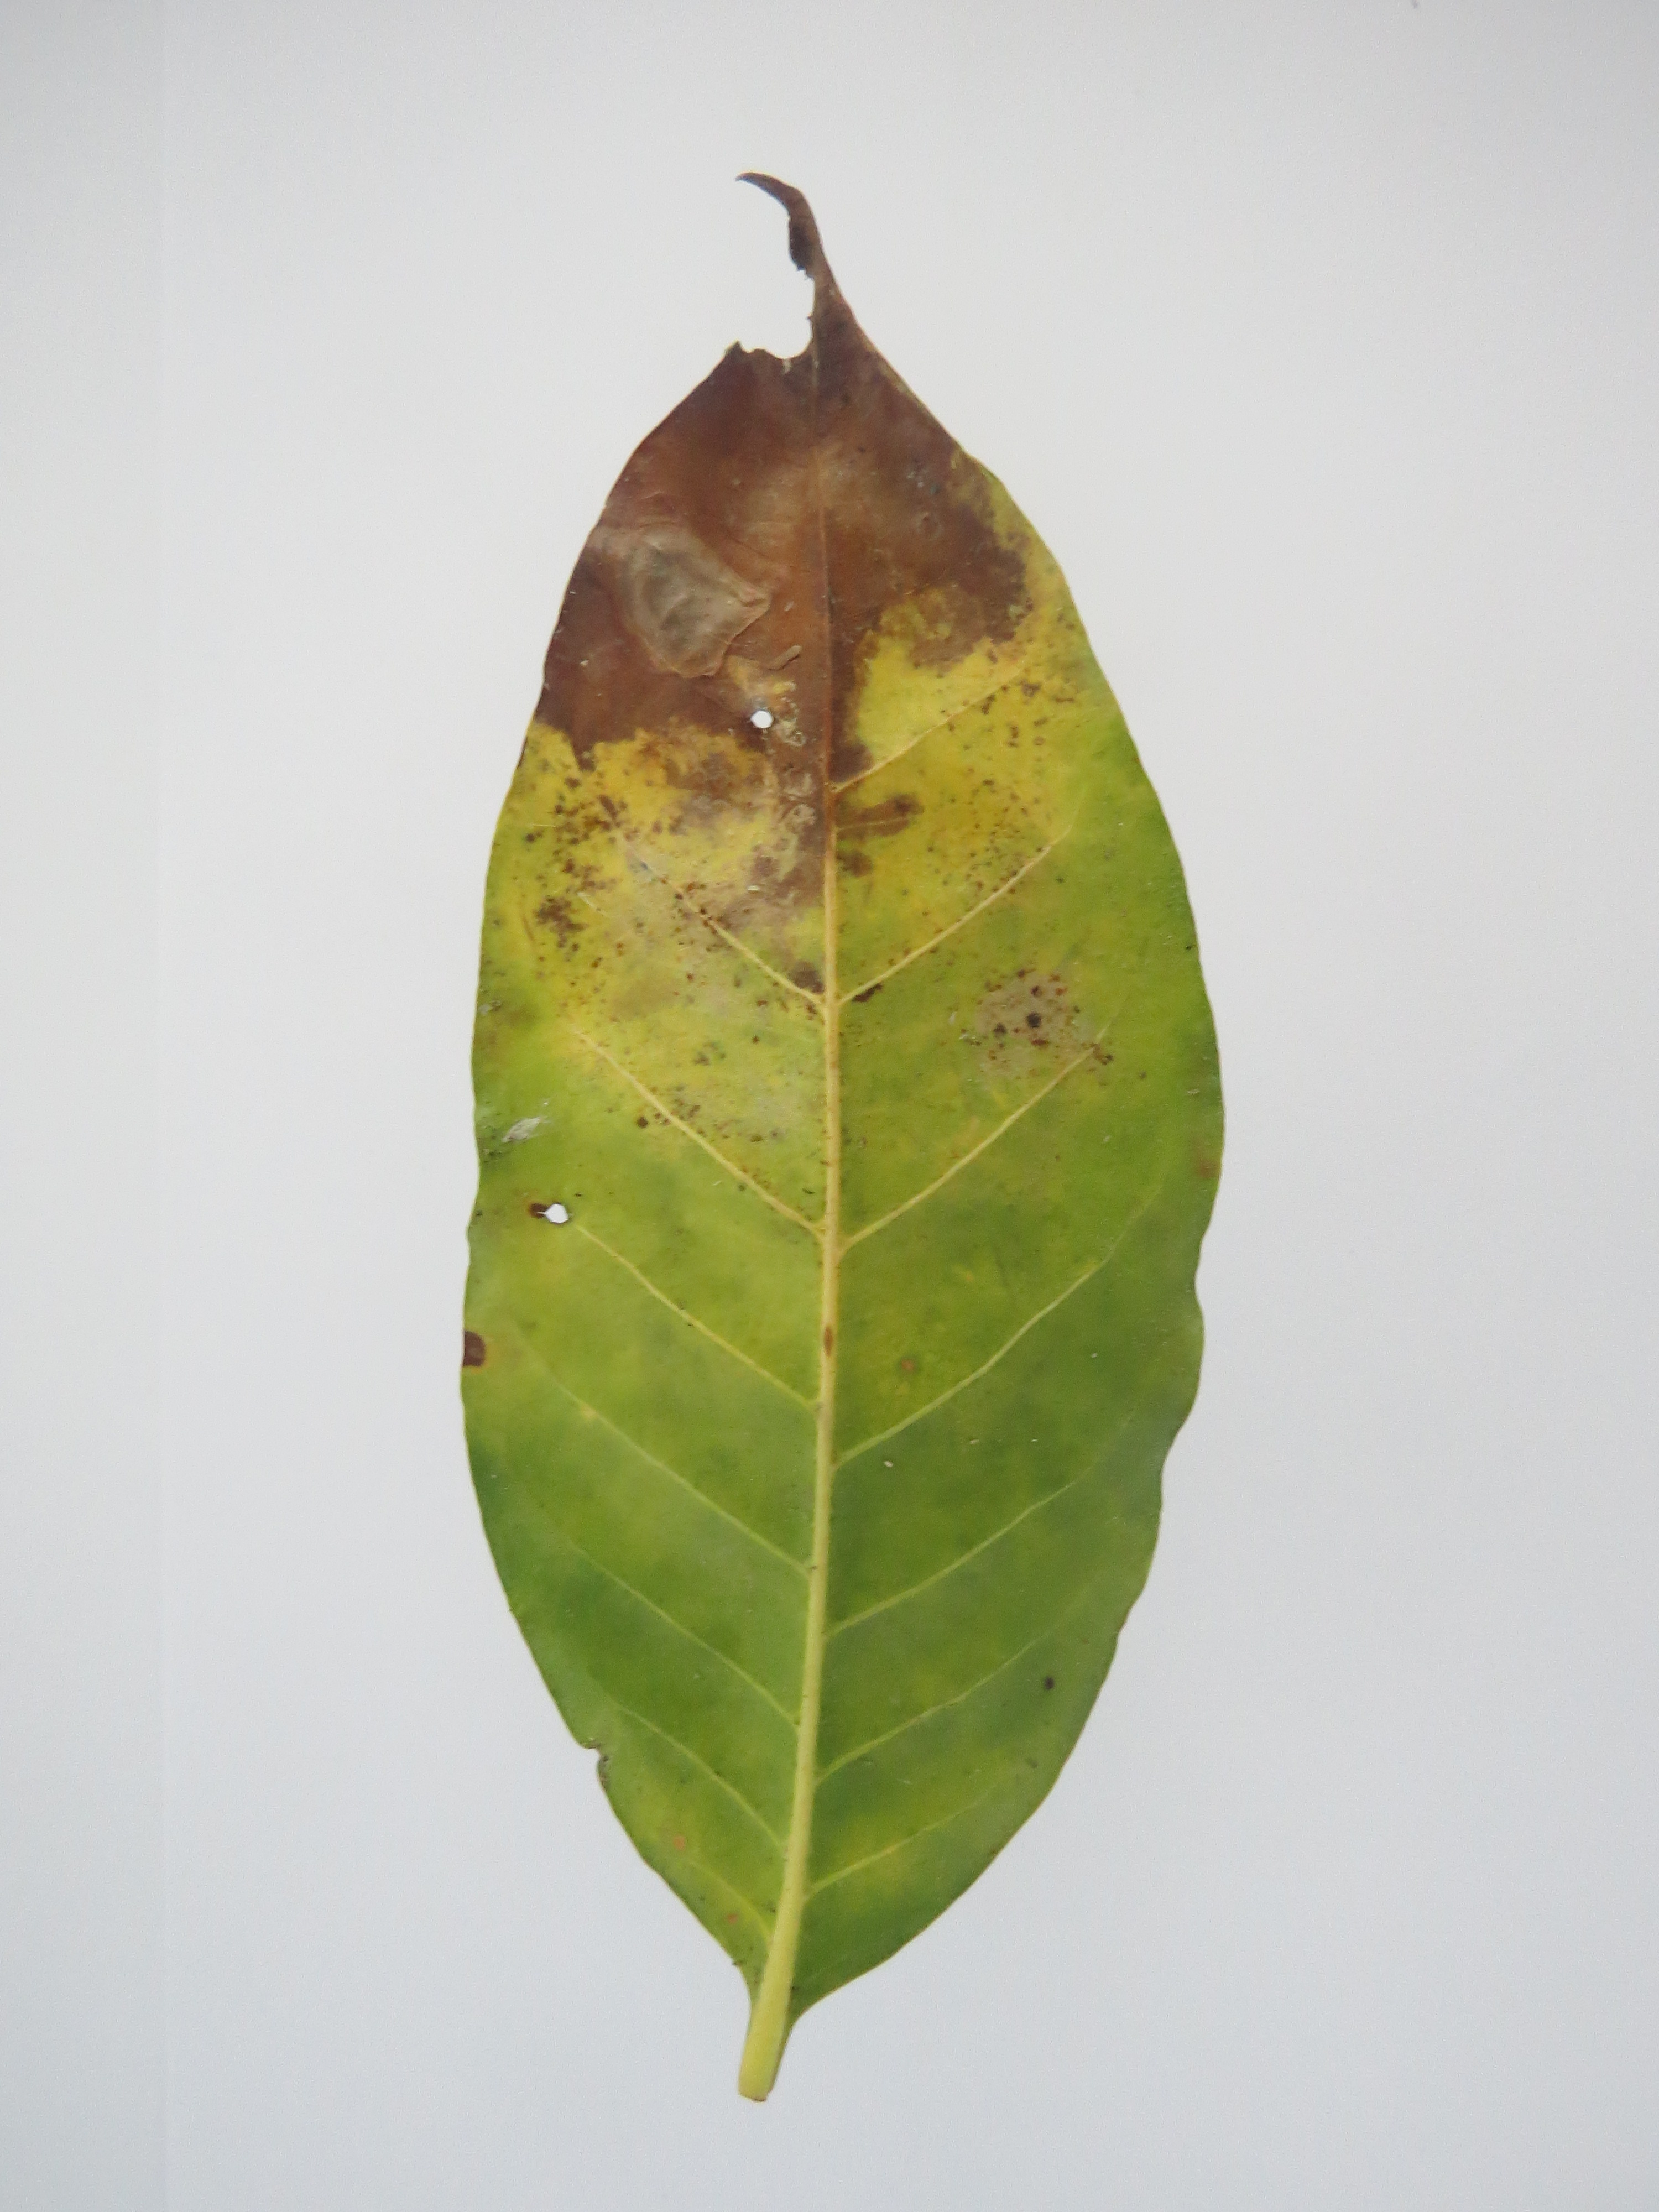
Label: potasium-K